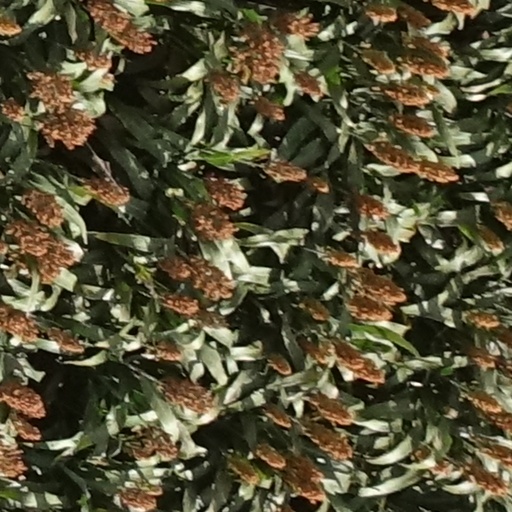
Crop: sorghum